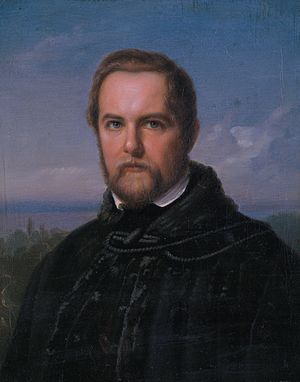
Johann Wilhelm Schirmer
Johann Wilhelm Schirmer var en tysk maler og raderer.